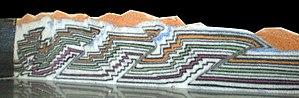
Compression d'une structure fragile pouvant représenter la croute continentale. Vue en coupe.
La collision continentale est un phénomène géodynamique se produisant à la limite convergente de deux plaques tectoniques où deux lithosphères continentales se rencontrent. Après un événement de subduction, elle se manifeste par le chevauchement d'une lithosphère sur une autre — en raison de l'absence de contraste de densité entre elles —, la formation de chaînes de montagnes, et le blocage progressif des mouvements relatifs entre les deux blocs continentaux, qui s'assemblent dès lors pour n'en former plus qu'un. Ce phénomène est responsable d'une importante déformation de la croûte continentale, qui s'exprime par la présence de nappes de charriage, de failles et de plis, ainsi que d'un surépaississement de cette même croûte, qui induit à terme une fusion partielle à sa base, à l'origine de nombreuses intrusions granitiques.